Culture of Somalia

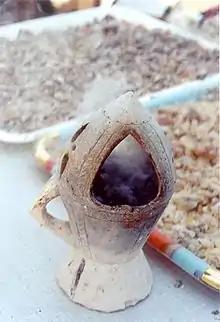
A traditional "dabqaad" incense burner.

The culture of Somalia encompasses knowledge, beliefs, arts, laws, and customs of the Somali people throughout history and is distinguished by a deep commitment to democratic and egalitarian principles, as well as a strong sense of independence, individualism, and generosity. It is an amalgamation of traditions developed independently, drawing on heritage from distant ancestors in Nubia and pre-dynastic Egypt, the ancient civilization of Punt, and the subsequent rise of the proto-Somali city-states known collectively as 'Barbaria'.